Capoulet-et-Junac

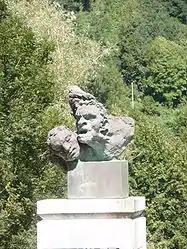
War memorial, sculptor Antoine Bourdelle

Capoulet-et-Junac is a commune in the Ariège department in southwestern France.